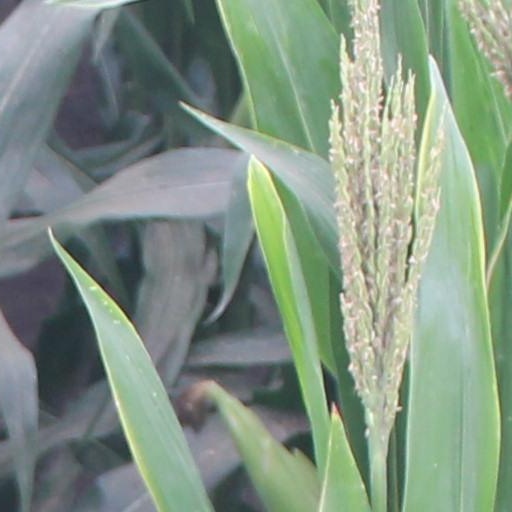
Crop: maize; corn